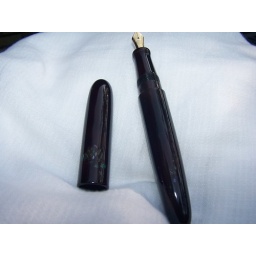
Nakaya Ao Bara blue rose in raden, heki-tamenuri urushi open